Caspar C 32

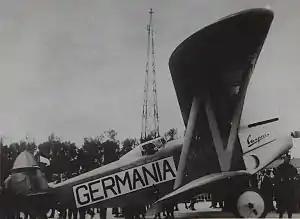
"Germania"

The Caspar C 32 was an aircraft developed in Germany for aerial spraying in the late 1920s. It was a single-bay biplane with staggered, equal-span wings that accommodated the pilot and a single passenger or observer in tandem open cockpits. A small, additional horizontal stabiliser was fitted near the top of the tall single tail fin above the main horizontal stabiliser.